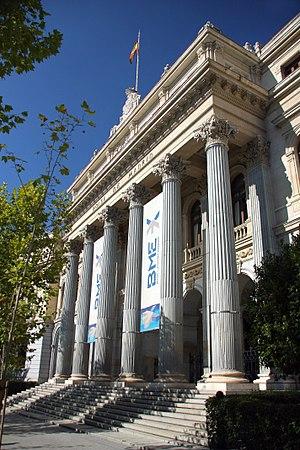
Madrid /ma.dʁid/ est la capitale et la plus grande ville d'Espagne. Située dans la partie centrale du royaume d'Espagne, elle est également la capitale et la ville la plus peuplée de la Communauté de Madrid. En tant que capitale d'État, elle abrite la plupart des institutions politiques du pays, dont la résidence royale, le siège du gouvernement et le Parlement.
Bolsas y Mercados Españoles est un groupe d'entreprises financières espagnoles cotées à l'Ibex 35.